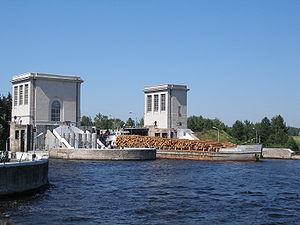
Le barrage de Nijni Novgorod est un barrage sur la Volga en Russie. Il se trouve près de la ville de Zavoljie, dans l'Oblast de Nijni Novgorod. Il appartient à la cascade Volga-Kama.
Le réservoir de Gorki est un lac artificiel situé sur le cours moyen de la Volga, en Russie.